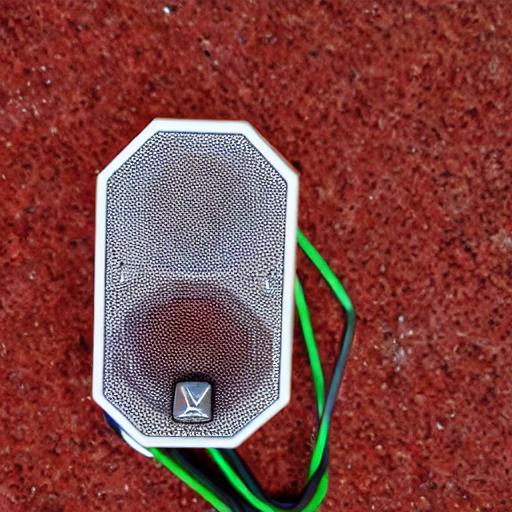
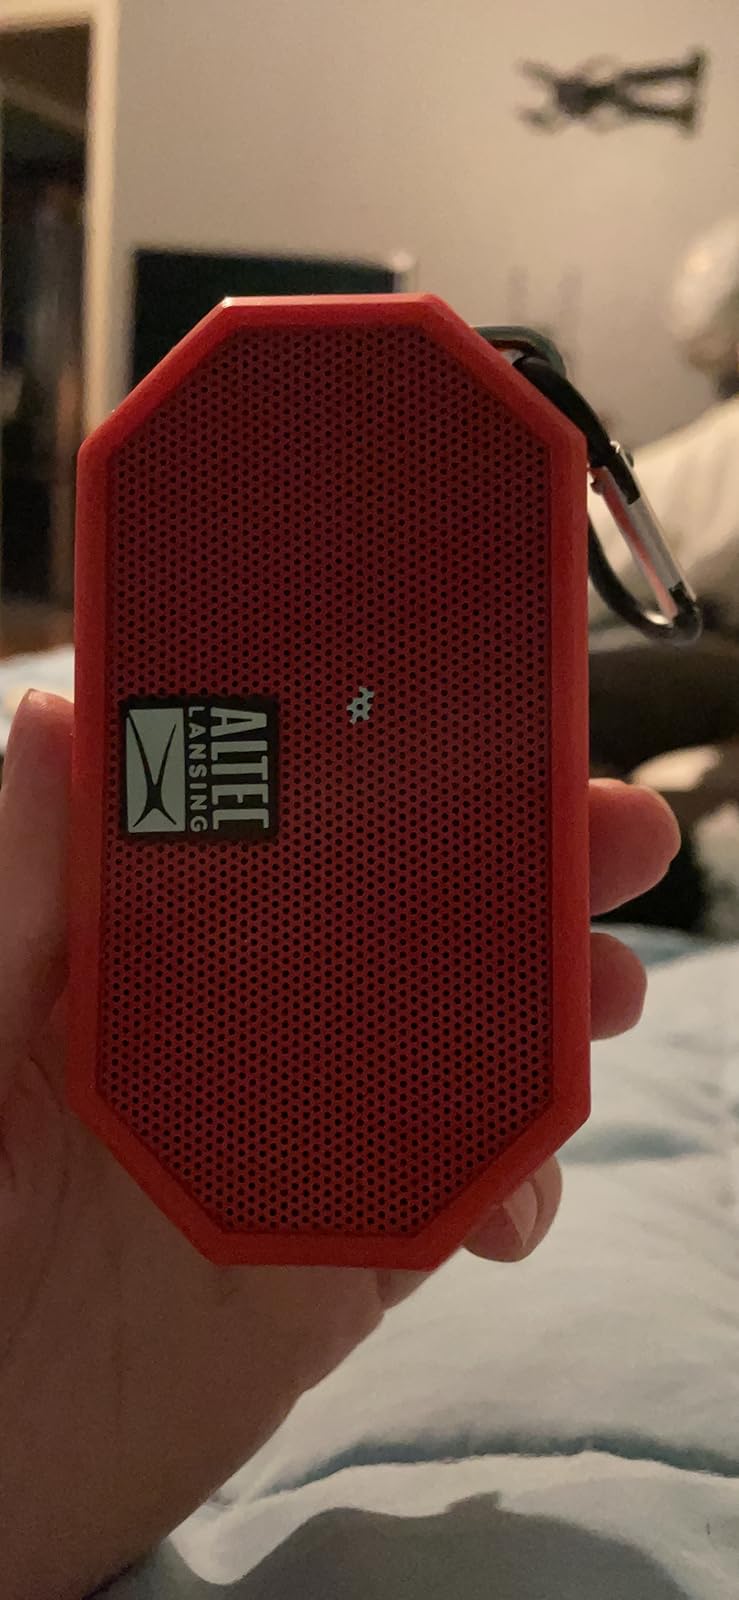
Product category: speaker
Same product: no